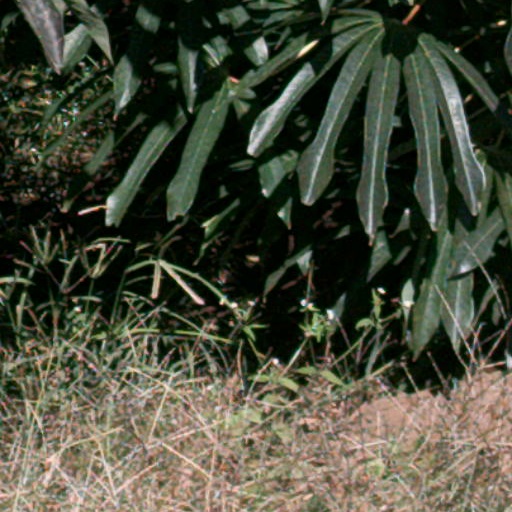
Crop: cassava